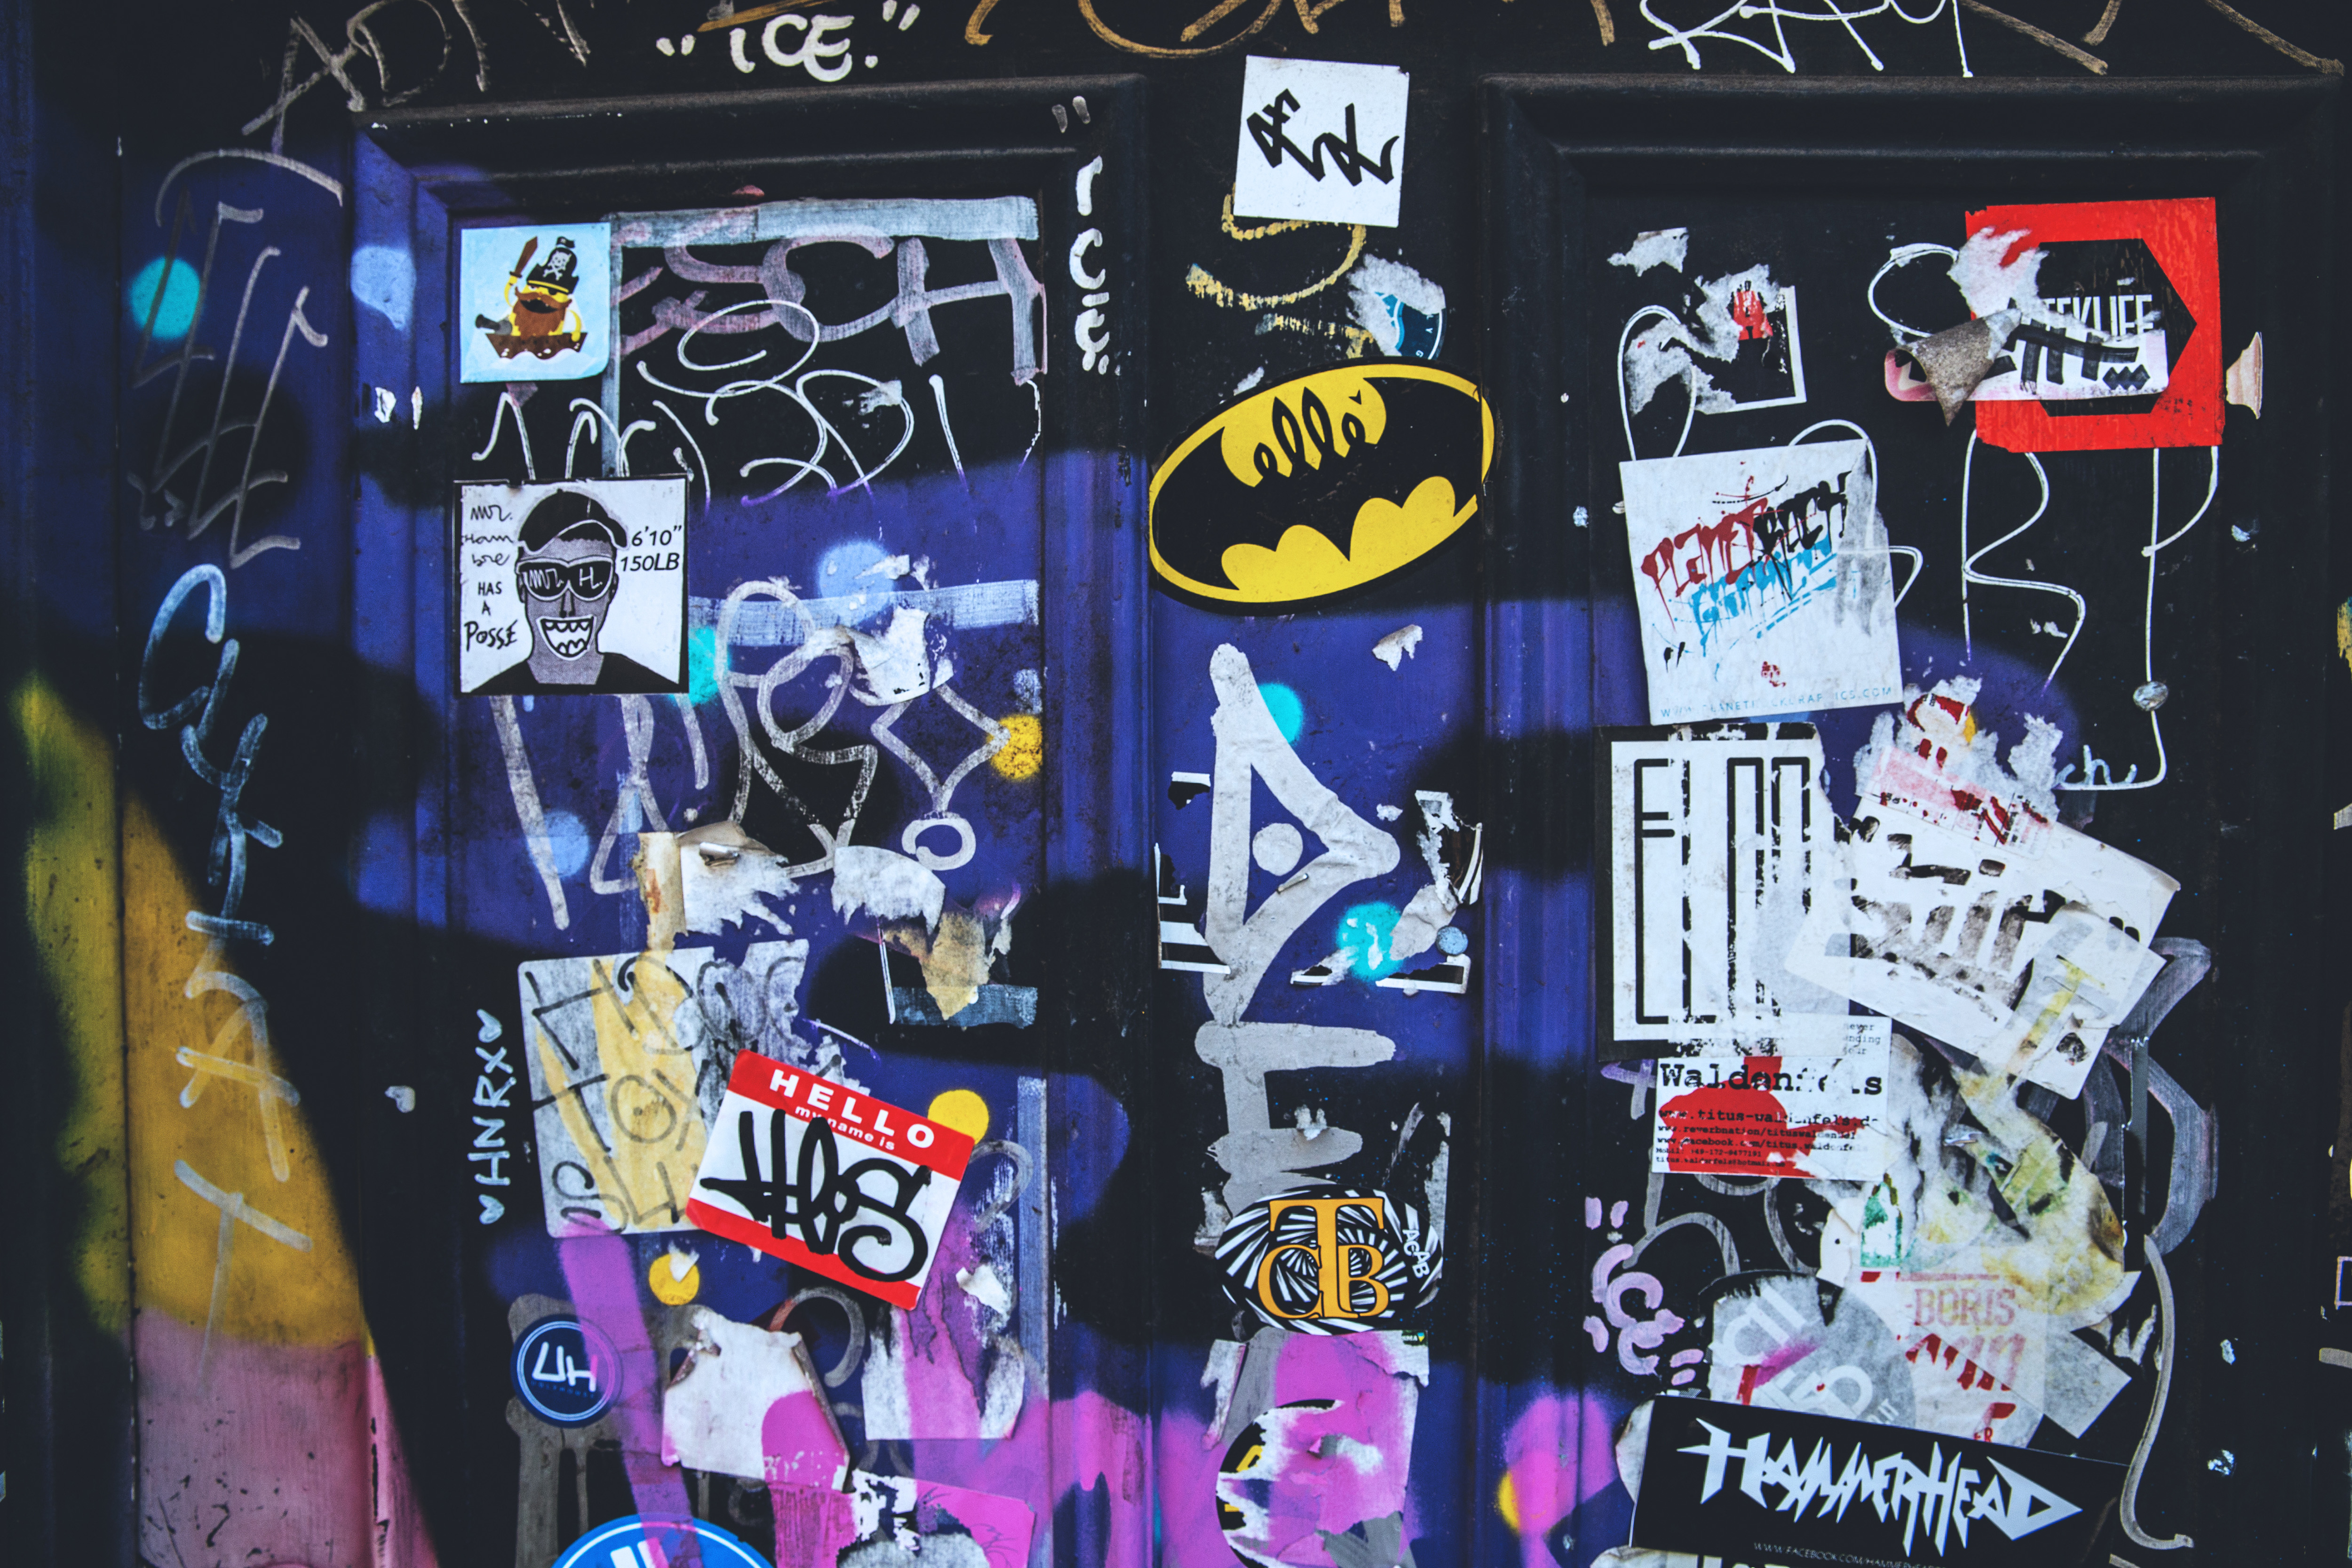
street art, art, font, graffiti, sticker, graphic design, t shirt, visual arts, graphics